Hugo, 4th Prince of Windisch-Graetz

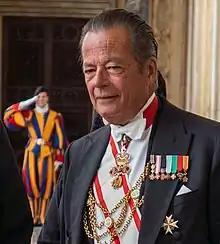
Mariano Hugo, 6th Prince of Windisch-Graetz, 2019

On 26 November 1912 at Donaueschingen Palace, he married Princess Leontina "Lotti" of Fürstenberg (1892–1979), a daughter of Maximilian Egon II, Prince of Fürstenberg and Countess Irma von Schönborn-Buchheim (a daughter of Erwein, 4th Count of Schönborn-Buchheim, and Countess Franziska von Trauttmansdorff-Weinsberg). Together, they were the parents of: